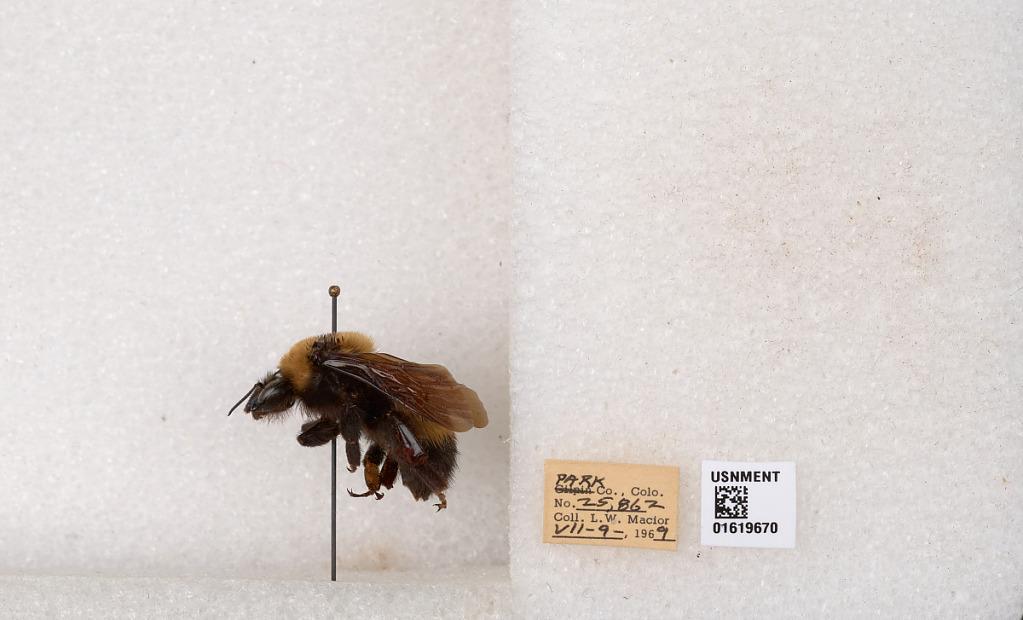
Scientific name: Bombus (Bombus) nevadensis Cresson